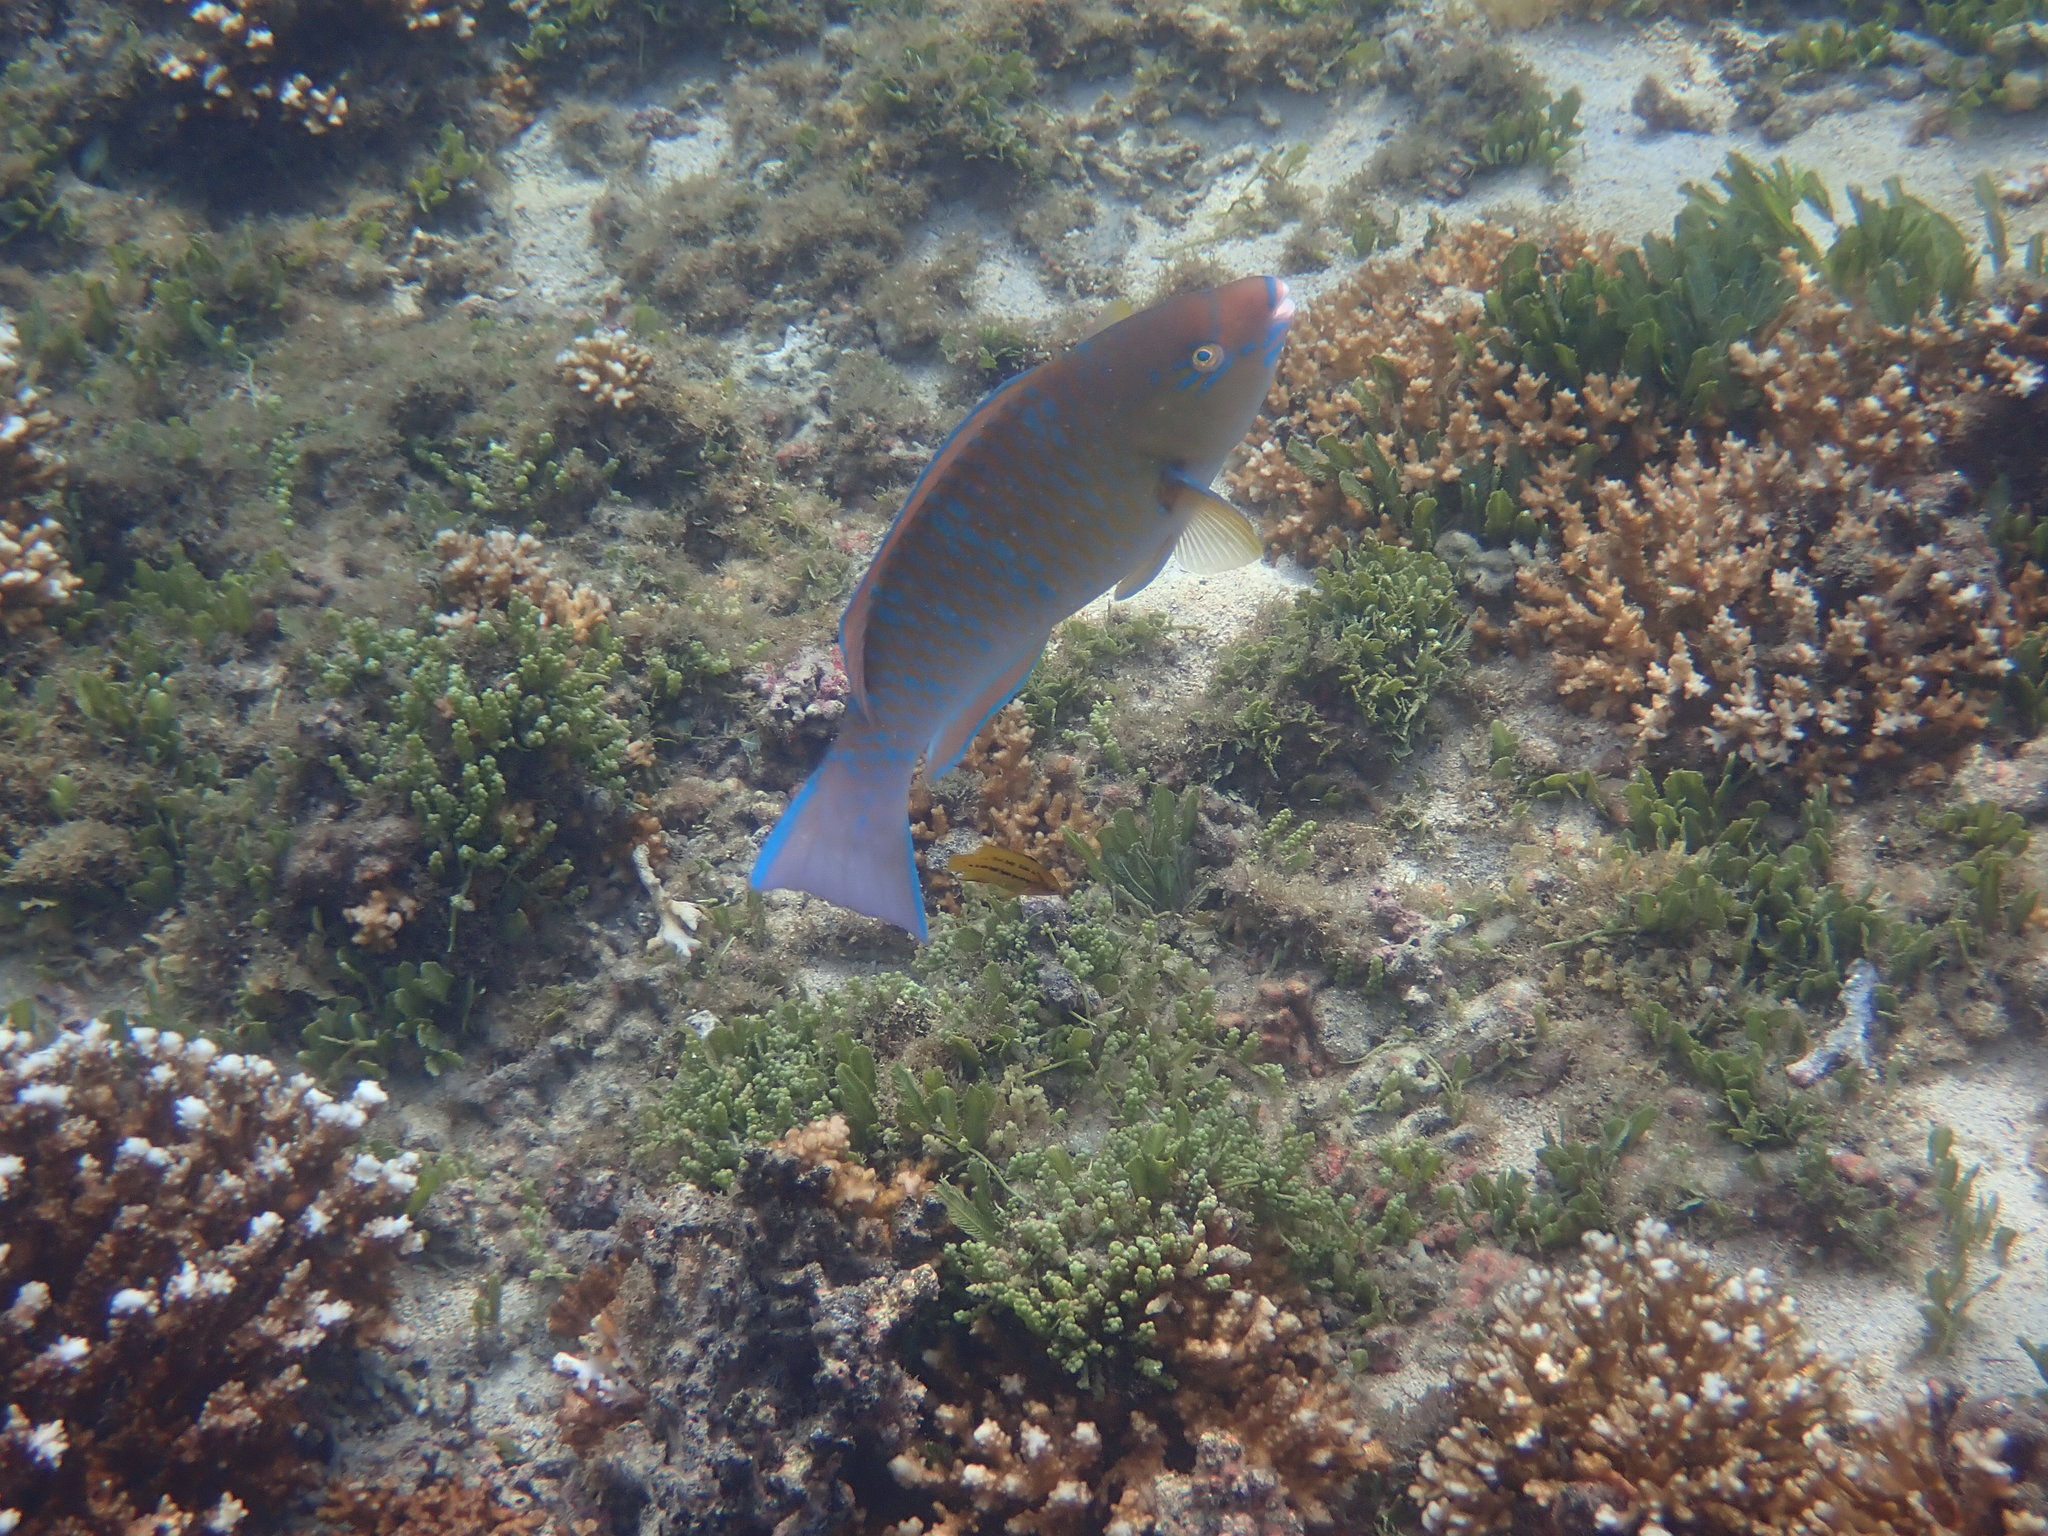
Scarus ghobban (Blue-barred Parrotfish)